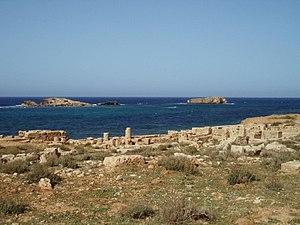
Apollonie de Cyrène est un site archéologique situé en Cyrénaïque, en Libye actuelle. Cité fondée par les Grecs, elle devint un centre important du commerce du sud de la Méditerranée comme port de Cyrène, située 20 km au sud-ouest.